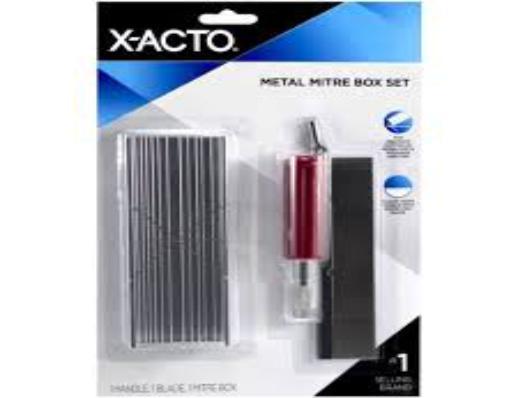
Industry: Necessities